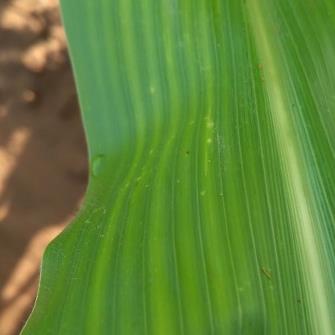
Crop: Maize
Condition: stripe-d